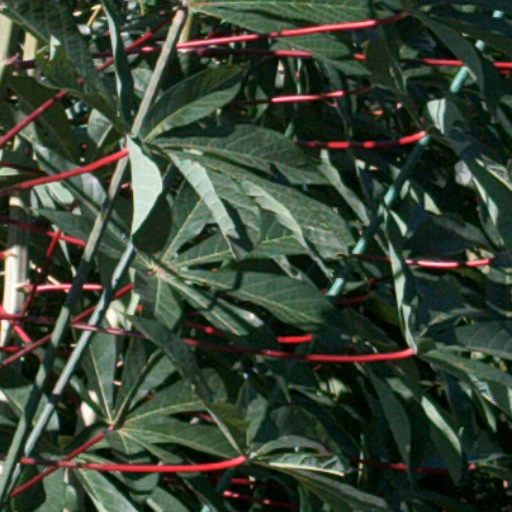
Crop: cassava